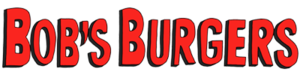
La cinquième saison de la série télévisée d'animation Bob's Burgers est diffusée aux États-Unis entre le 5 octobre 2014 et le 17 mai 2015 sur la Fox. Elle comporte vingt-et-un épisodes.
La quatrième saison de la série télévisée d'animation Bob's Burgers est diffusée aux États-Unis entre le 29 septembre 2013 et le 17 mai 2014 sur la Fox. Elle comporte vingt-deux épisodes.
La septième saison de la série télévisée d'animation Bob's Burgers est diffusée aux États-Unis entre le 25 septembre 2016 et le 11 juin 2017 sur la Fox. Elle comporte vingt-deux épisodes.